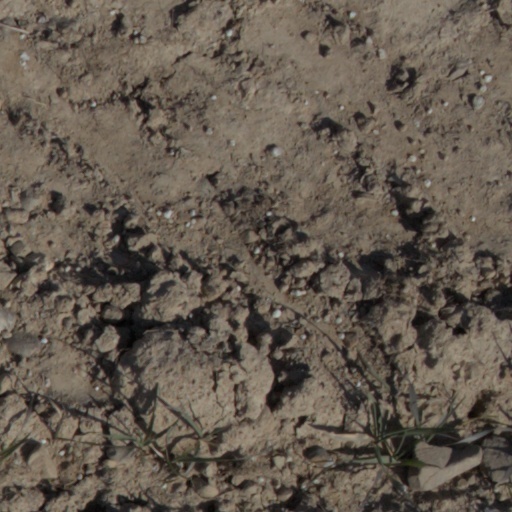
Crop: wheat